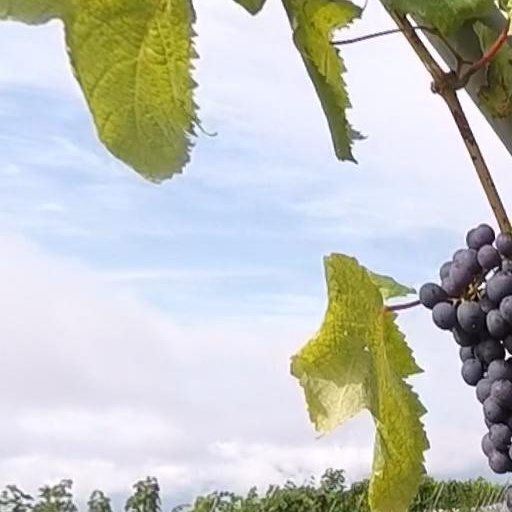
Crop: grape